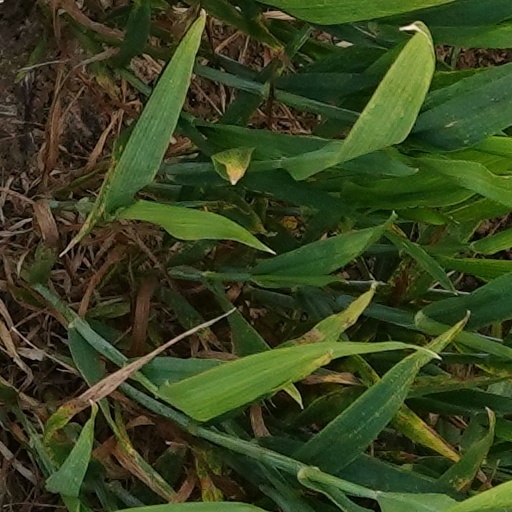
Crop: wheat